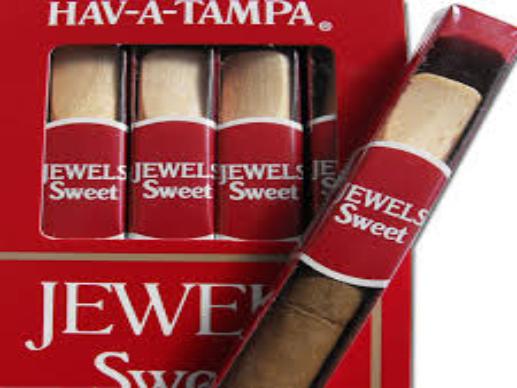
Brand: Hav-A-Tampa
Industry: Food